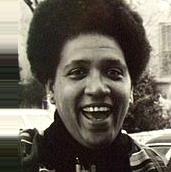
Age: 79